First Faculty of Medicine, Charles University

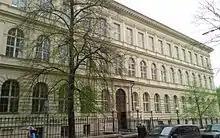
First Faculty of Medicine main building

The First Faculty of Medicine of Charles University is one of five medical faculties of Charles University, Prague, Czech Republic. Founded in 1348, at the same time as the university itself, it is the oldest medical faculty in Central Europe and the 11th oldest medical institution in the world.